Phineas Flynn

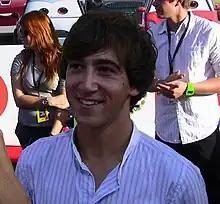
Vincent Martella voices Phineas Flynn.

Phineas is portrayed as being a highly intelligent, imaginative, optimistic, and adventurous boy. The Disney Channel promos for "Phineas and Ferb" describe him as someone who "thinks big", refusing to let any day be ordinary. Povenmire also characterizes him as assertive, someone so secure in his abilities that others assume he is a prodigy. Povenmire and Marsh wanted the series to reflect their own childhood memories of going out during the summer and have fun, digging trenches and building tunnels, forts, and tree houses.